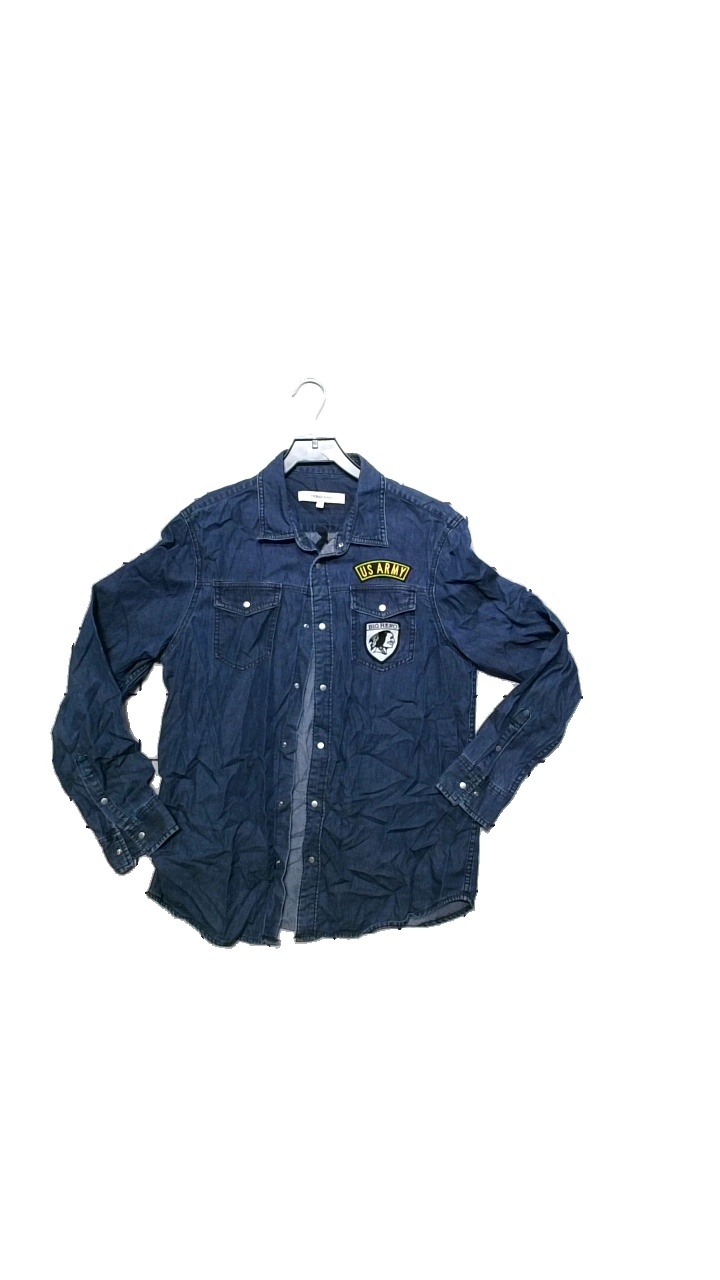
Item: Denim Jacket (Unisex)
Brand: Trendiano
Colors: Blue
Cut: Regular
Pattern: Other
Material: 100%Cotton
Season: All
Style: Denim
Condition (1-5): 4
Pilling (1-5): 4
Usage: Reuse
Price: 100-150